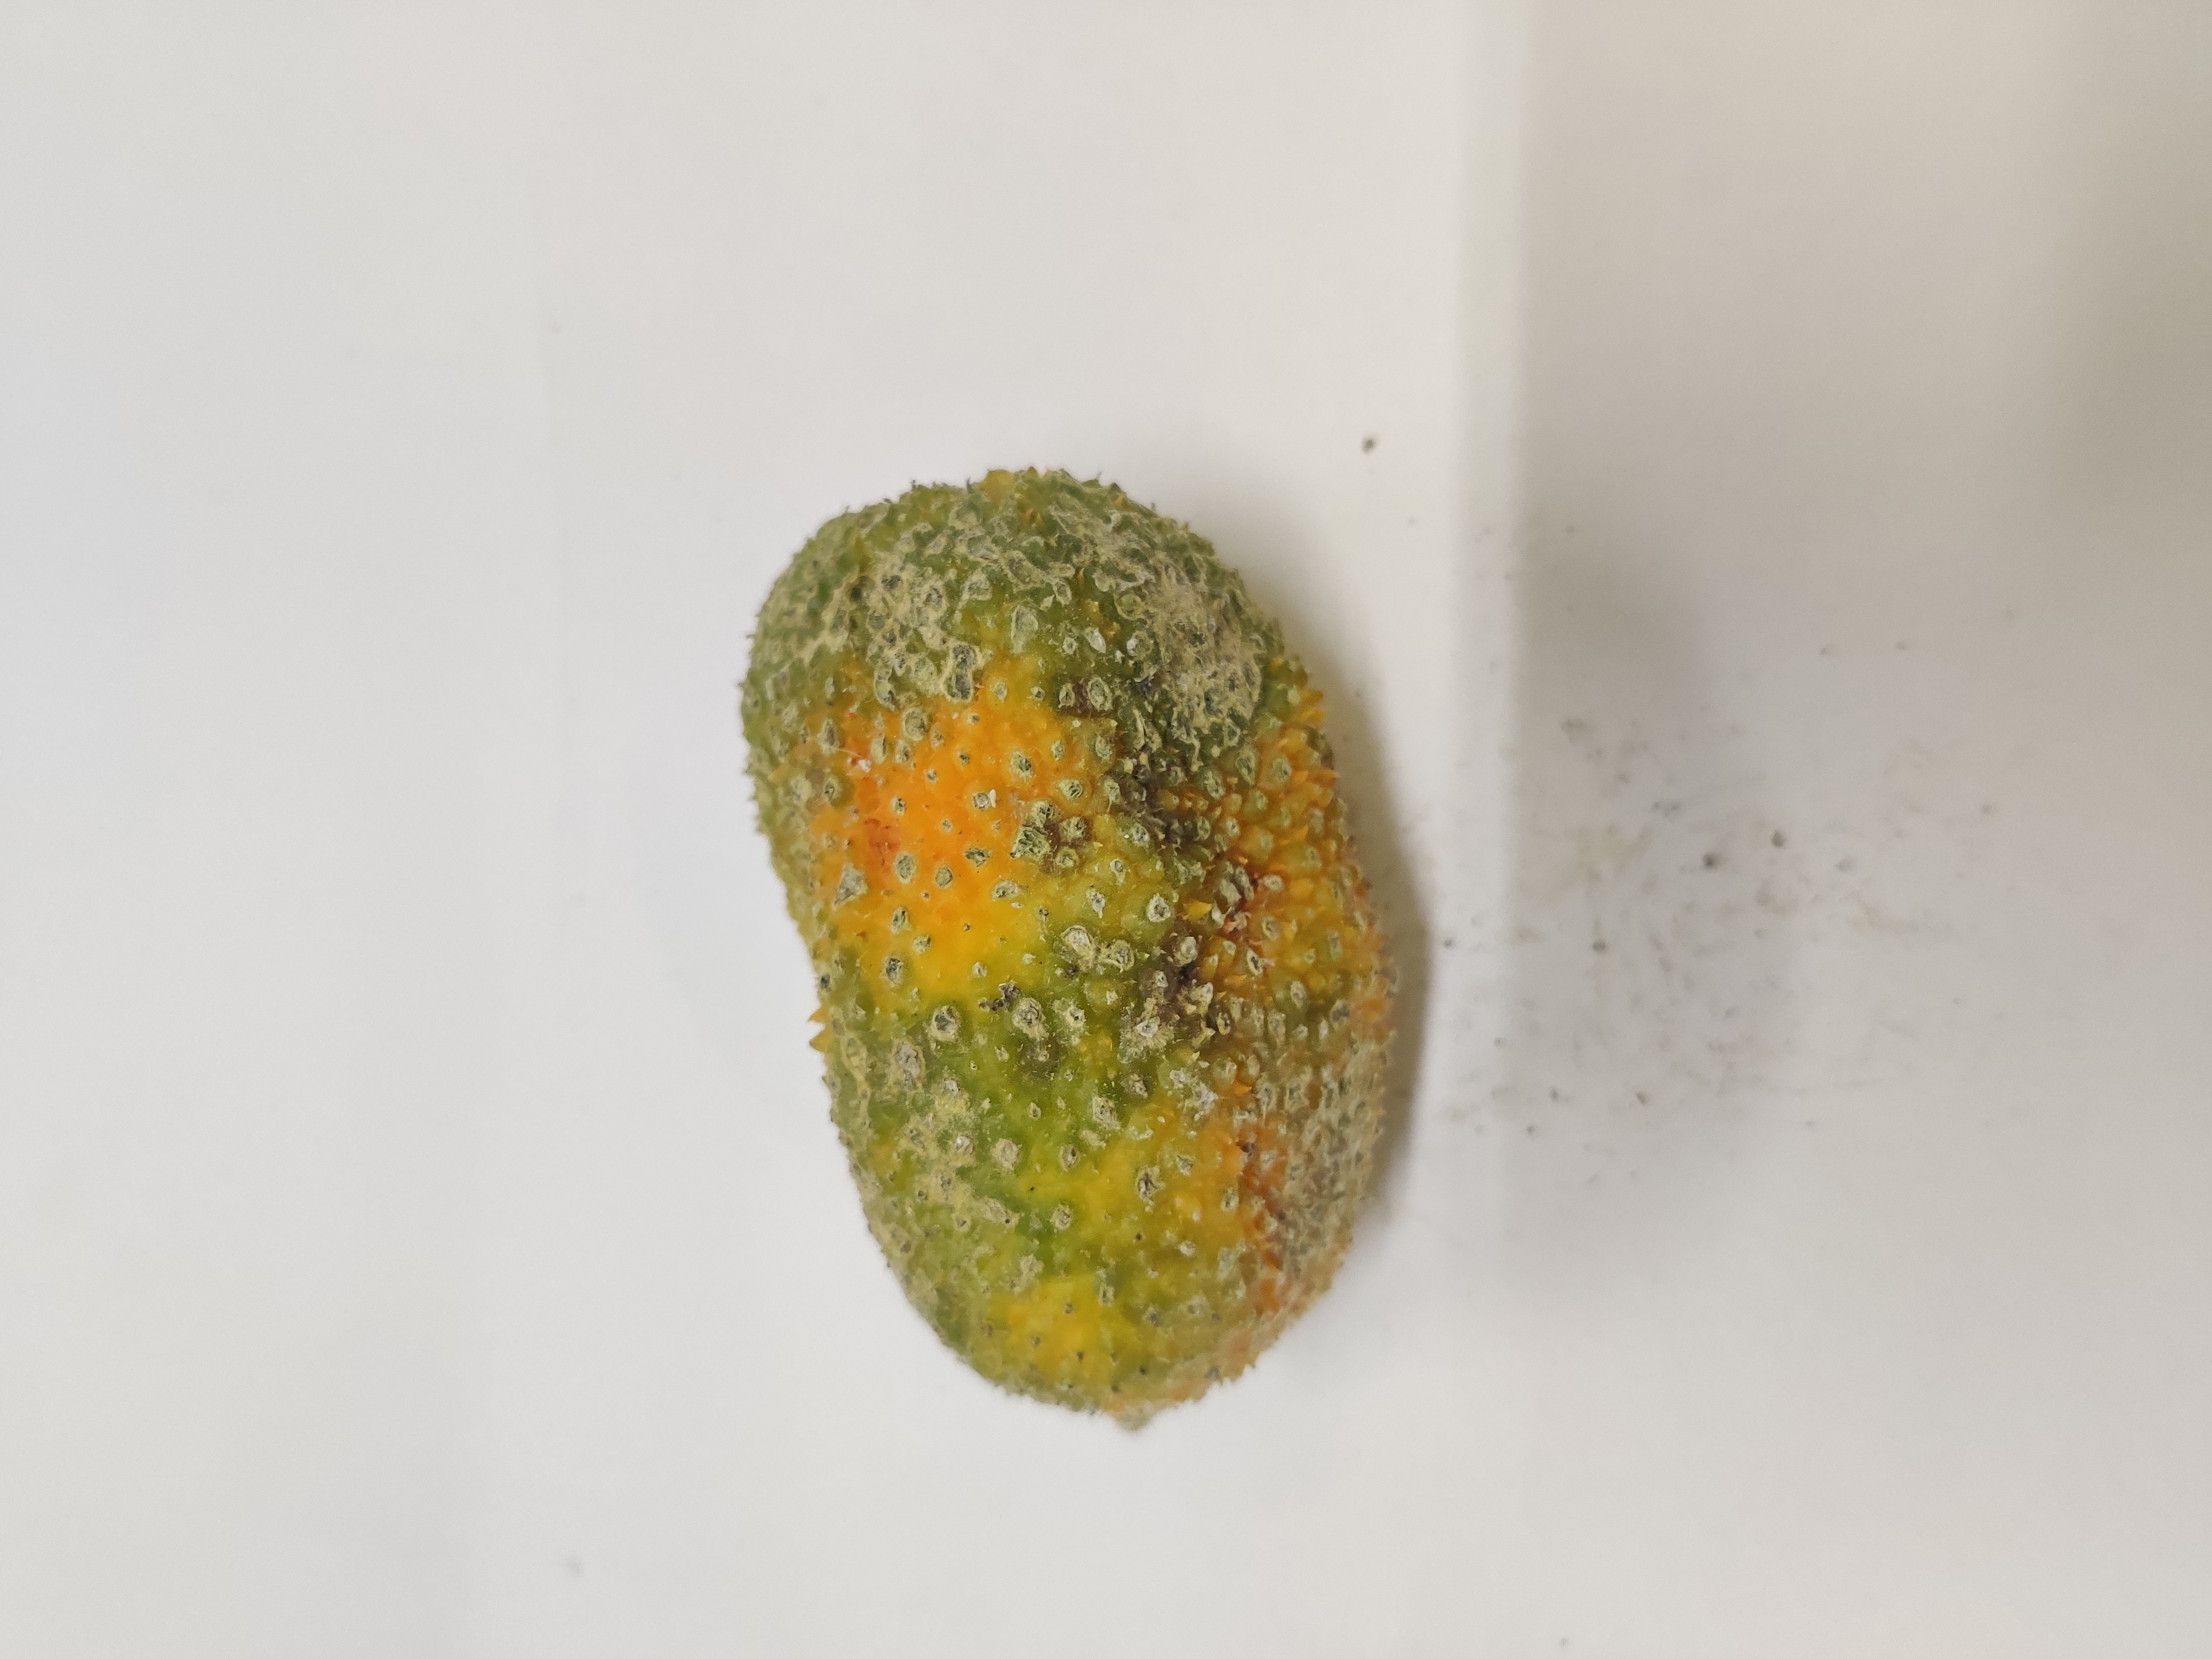
Crop: Spiny Gourd
Condition: Damaged